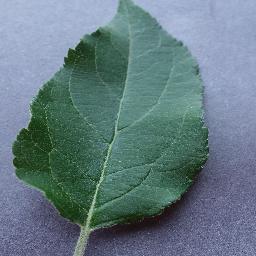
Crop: apple
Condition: healthy